Document Exploitation

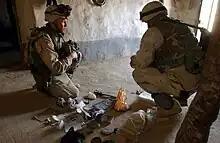
U.S. Army 82d Airborne Division paratroopers securing documents after a raid in Afghanistan during the War in Afghanistan

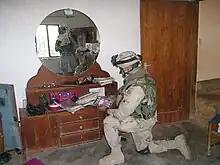
An 82nd Airborne Division paratrooper examining documents found in a raid in Iraq during the Iraq War

Document Exploitation (DOCEX) is a set of military intelligence procedures used by the United States Armed Forces to discover, categorize, and use documents seized in combat operations. It is similar to, but otherwise separate from, Document and Media Exploitation (DOMEX), which is used by the U.S. Intelligence Community and the U.S. government.